Joseph Leopold Eybler

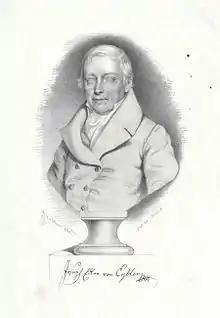
Joseph Edler von Eybler, 1846

Joseph Leopold Eybler (8 February 1765 – 24 July 1846) was an Austrian composer and contemporary of Wolfgang Amadeus Mozart.